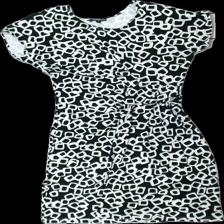
View: front
Type: Dress
Category: Ladies
Brand: Brandtex
Colors: Black, White
Material: 100% viscose
Pattern: Geometric print
Cut: Regular
Size: M
Season: All
Damage location: middle left
Damage 2 location: middle right
Damage 3 location: bottom left
Price range: <50
Recommended usage: Export
Description: svart klänning med vita kvadrater på, urtvättad
Comment: urtvättad